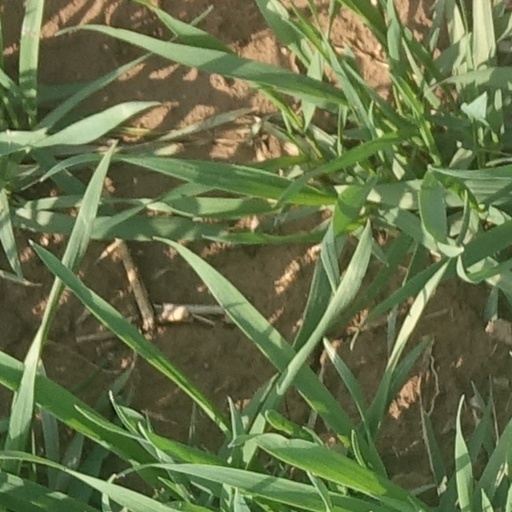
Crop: wheat